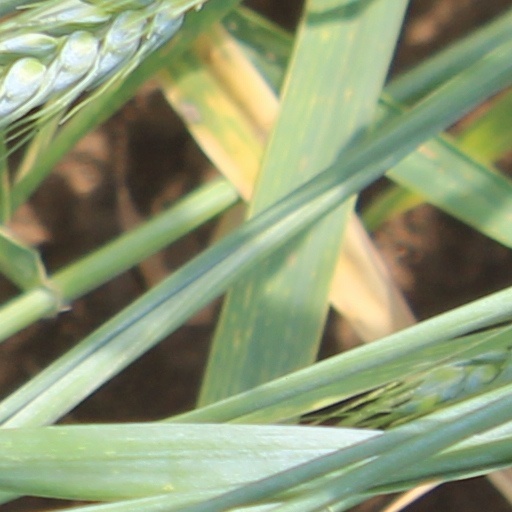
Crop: wheat